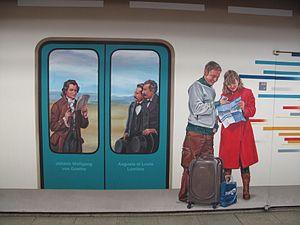
Goethe et les Frères Lumière. Partie de la fresque «Voyage dans la fiction et dans le temps» („Reise in Raum und Zeit“ en allemand) VGF/SYTRAL, station de métro Gare de Francfort-Konstablerwache, Allemagne. Les Trompe-l'œils montrent différents motifs de Lyon et Francfort. Créée par la coopérative d'artistes CitéCréation et sa filiale CreativeStadt à Potsdam. Inaugurée en juin 2010 à l'occasion de le cinquante ans anniversaire du jumelage entre Francfort et Lyon.